Spencer Battiest

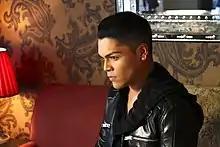

Spencer Battiest is an American Indian singer-songwriter, musician, producer, and actor from Hollywood, Florida. In 2013, Battiest became the first American Indian artist to sign with Hard Rock Records. He won best music-video awards for "The Storm" at the American Indian Film Festival and for "Love of My Life" at the Native Cinema showcase.